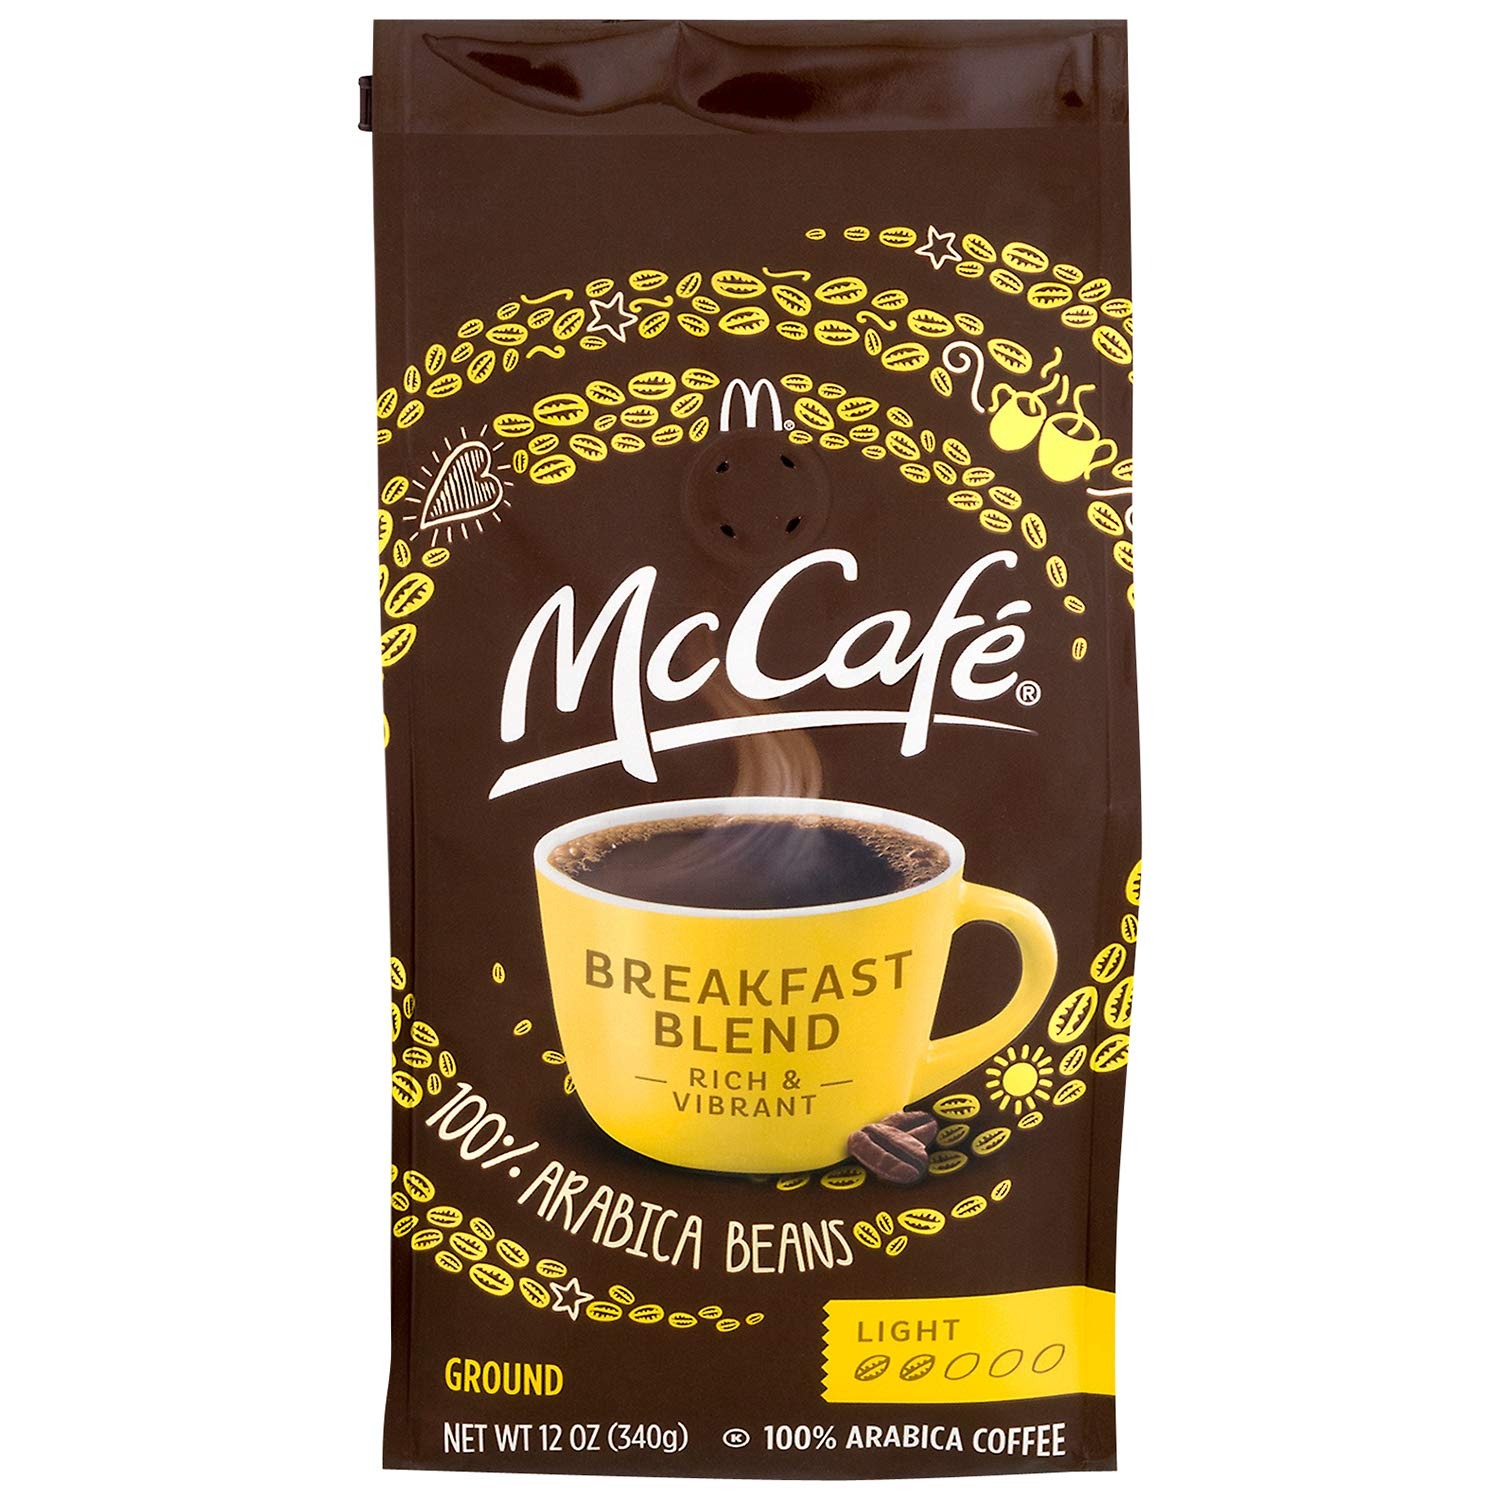
Item Name: McCafe Breakfast Blend Ground Coffee (12 oz Bag)
Bullet Point 1: One 12 oz. bag of McCafe Light Roast Breakfast Blend Ground Coffee
Bullet Point 2: McCafe Light Roast Breakfast Blend Coffee lets you enjoy the McCafe experience at home or at work
Bullet Point 3: Light roast caffeinated coffee delivers a rich, vibrant flavor with a light body and a smooth finish
Bullet Point 4: 100% Arabica beans
Bullet Point 5: Bag of ground coffee is perfect for use with your drip coffee pot
Value: 12.0
Unit: Ounce

Price: 7.48